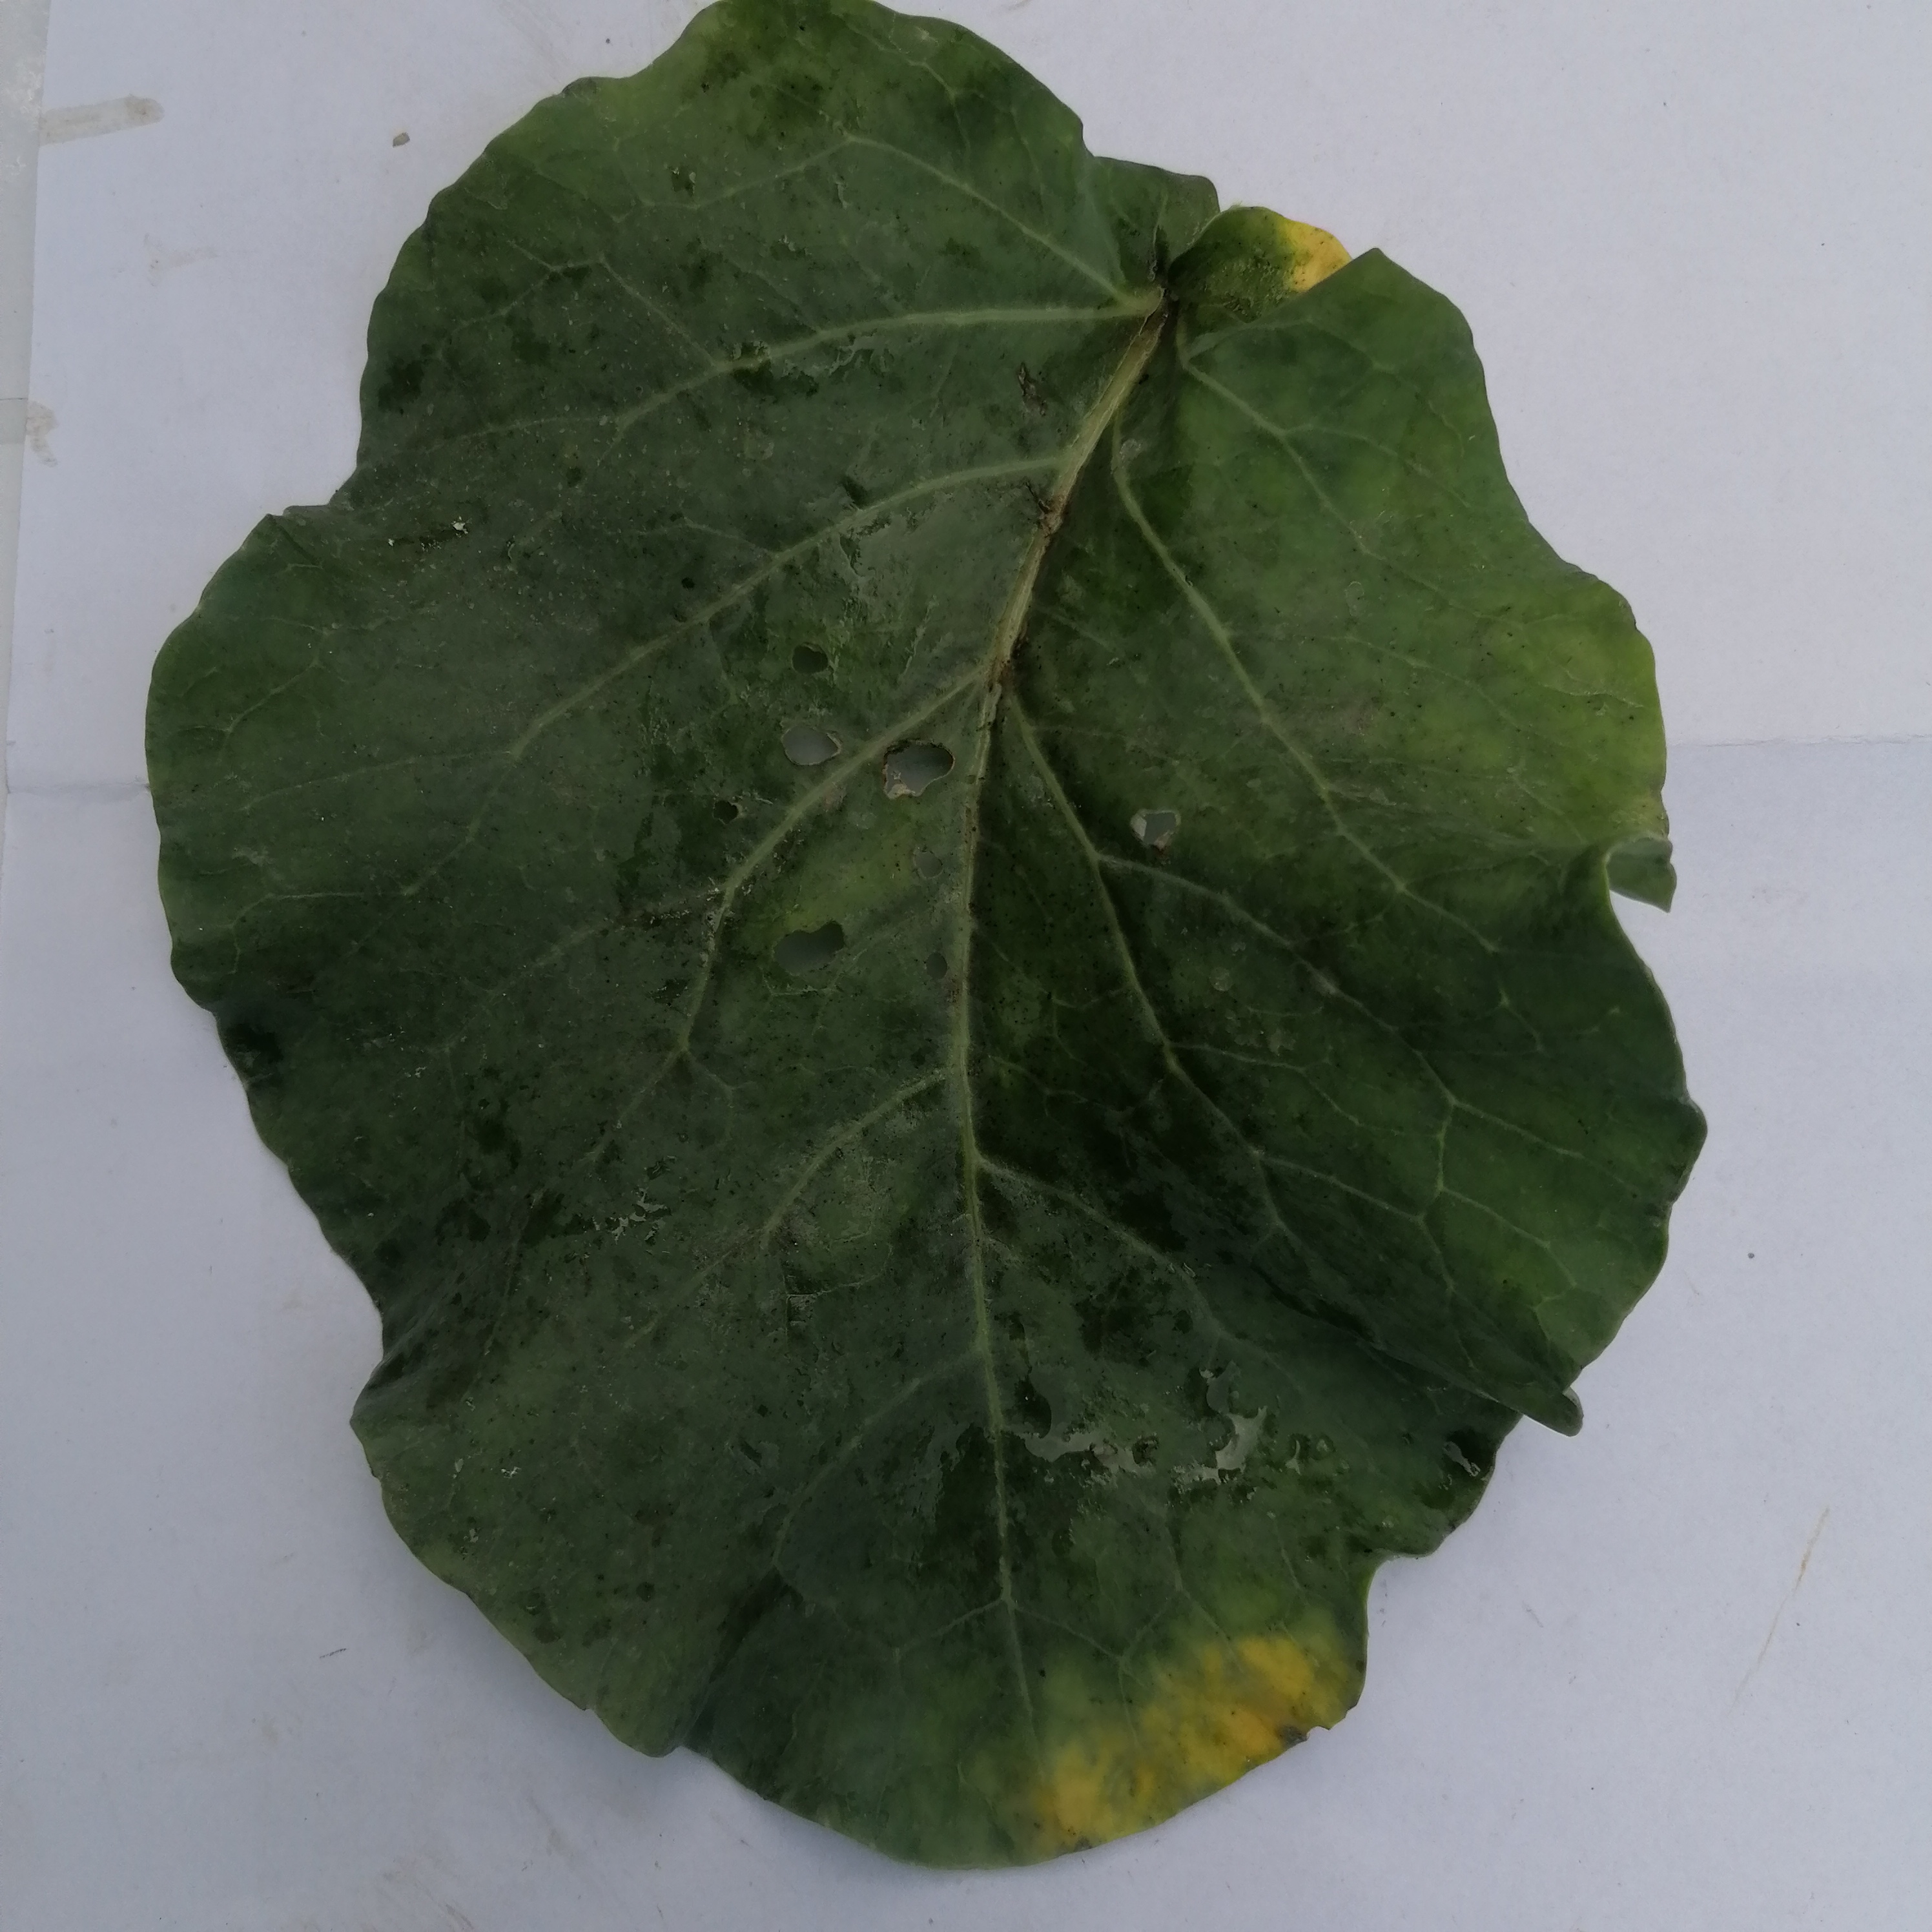
Label: Black Rot